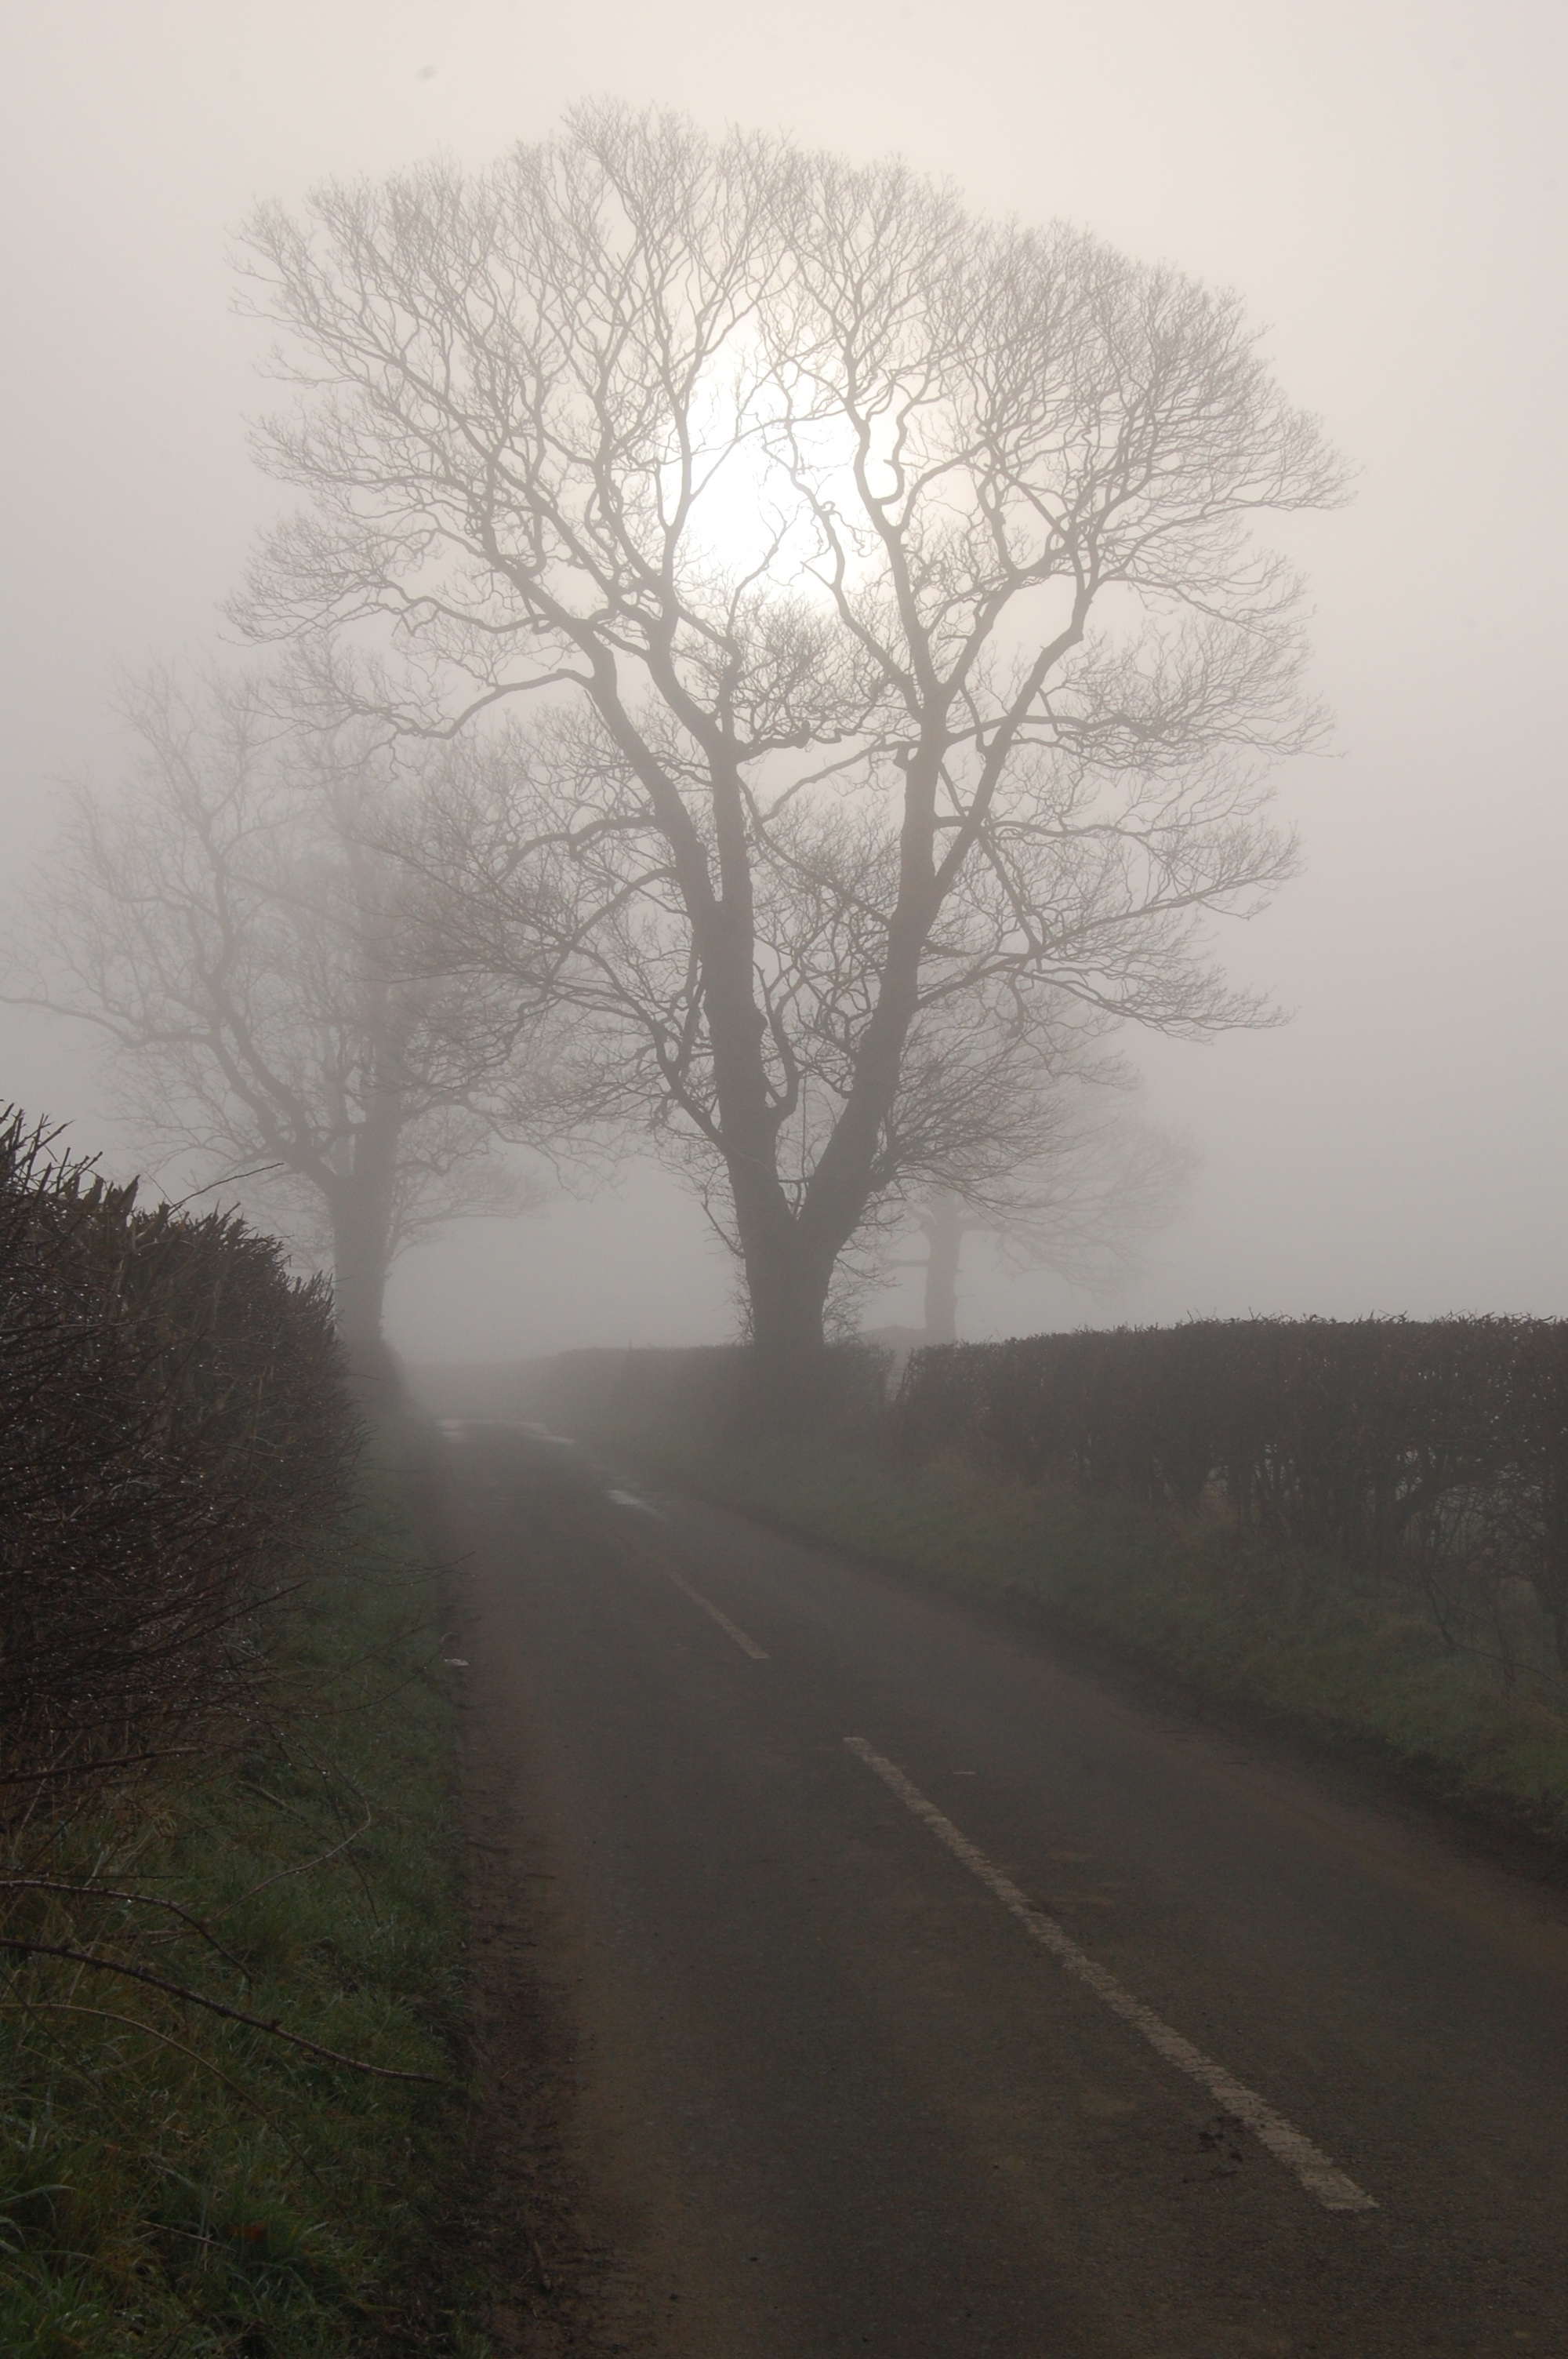
tree, branch, winter, plant, sun, fog, sunrise, road, mist, sunlight, morning, hill, frost, dawn, weather, haze, season, freezing, rural area, early morning, atmospheric phenomenon, woody plant